Origins of the American Civil War

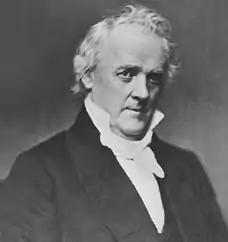
President James Buchanan

The American party system had been dominated by Whigs and Democrats for decades leading up to the Civil War. But the Whig party's increasing internal divisions had made it a party of strange bedfellows by the 1850s. An ascendant anti-slavery wing clashed with a traditionalist and increasingly pro-slavery southern wing. These divisions came to a head in the 1852 election, where Whig candidate Winfield Scott was trounced by Franklin Pierce. Southern Whigs, who had supported the prior Whig president Zachary Taylor, had been burned by Taylor and were unwilling to support another Whig. Taylor, who despite being a slaveowner, had proved notably anti-slavery despite campaigning neutrally on the issue. With the loss of Southern Whig support, and the loss of votes in the North to the Free Soil Party, Whigs seemed doomed. So they were, as they would never again contest a presidential election.